Atlantic U-boat campaign of World War I

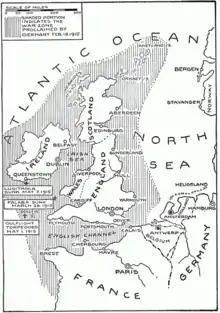
Shaded areas of the map depict the submarine warfare zone declared by Germany in February 1915

The first attacks on merchant ships had started in October 1914. On 20 October became the first British merchant vessel to be sunk by a German submarine in World War I. "Glitra", bound from Grangemouth to Stavanger, Norway, was stopped and searched by "U-17", under the command of Kapitänleutnant Johannes Feldkirchener. The operation was performed broadly in accordance with the cruiser rules, the crew being ordered into the lifeboats before "Glitra" was sunk by having her seacocks opened. It was the first time in history a submarine sank a merchant ship.